Moreillon railway station

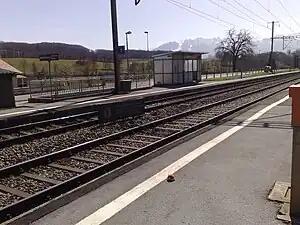
The station platforms in 2008

Moreillon railway station is a railway station in the municipality of Puidoux, in the Swiss canton of Vaud. It is an intermediate stop on the standard gauge Lausanne–Bern line of Swiss Federal Railways.